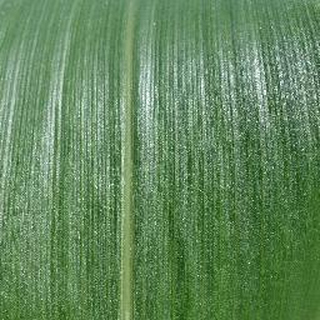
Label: healthy_corn